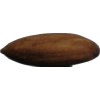
Label: almonds